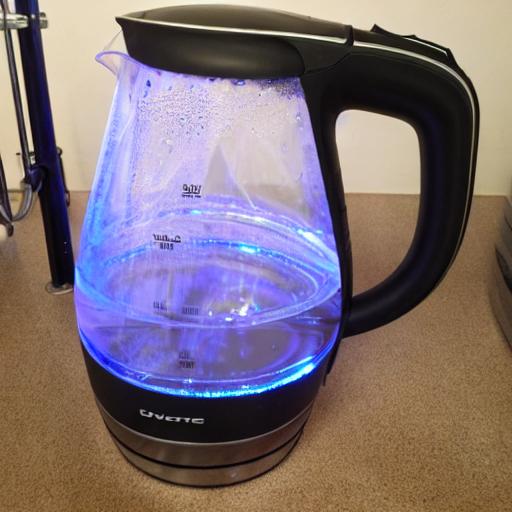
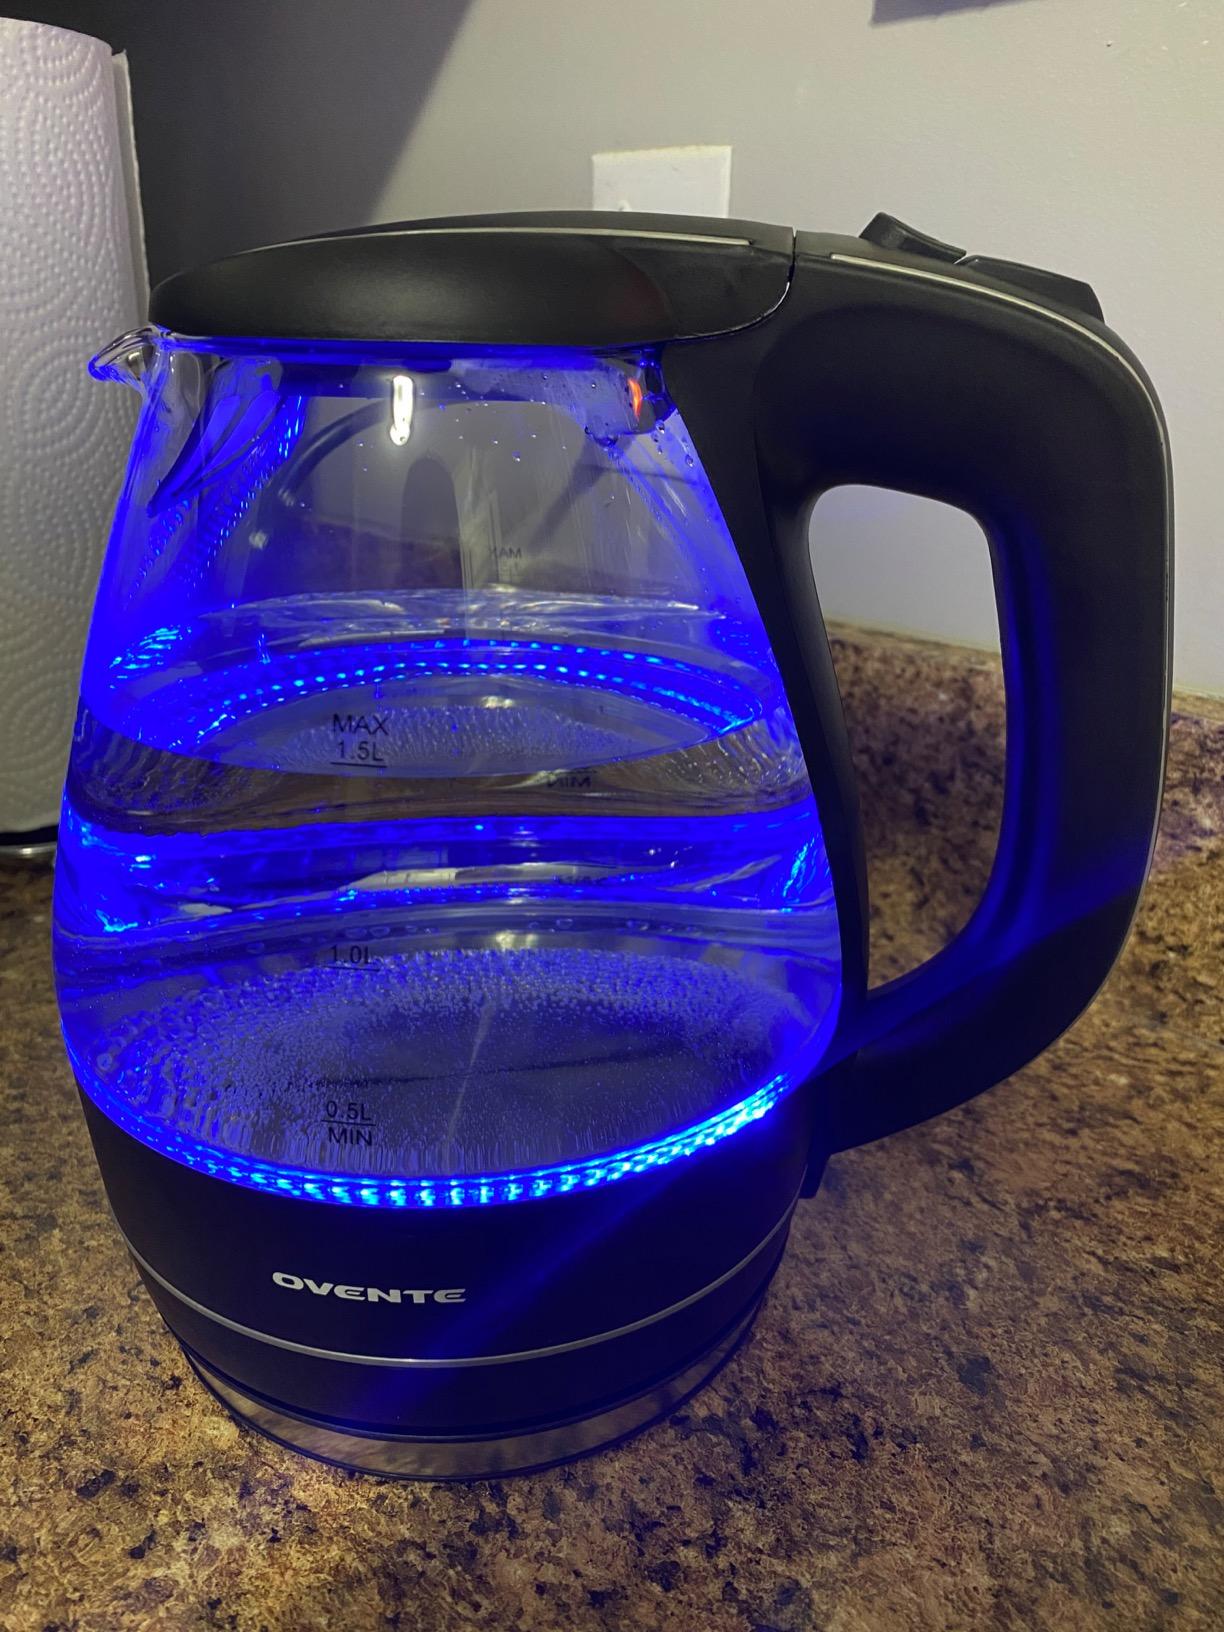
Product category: items_kettle
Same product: no